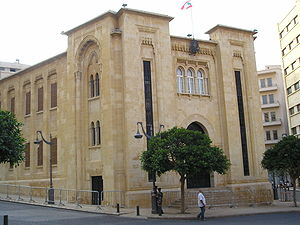
Libanon / Statsform og politik
Libanons parlament
Libanon, officielt Republikken Libanon, er en suveræn stat i Vestasien. Libanon omfatter et areal på 10.452 km² og har ca. 6 mio. indbyggere. Landet har kystlinje til Middelhavet og grænser op til Syrien mod nord og øst og Israel mod sydvest. Trods sin forholdsvis ringe udstrækning er landskabet yderst sammensat og består af fire hovedområder: kysten, et bjergbælte nær kysten, Bekaa-dalen samt Antilibanon-bjergkæden og Hermonbjerget ved grænsen mod Syrien. Langs kysten er en smal stribe frugtbart lavland. Klimaet varierer fra subtropisk klima med varme somre og milde, regnfulde vintre ved kysten til meget tørkepræget inde i landet.